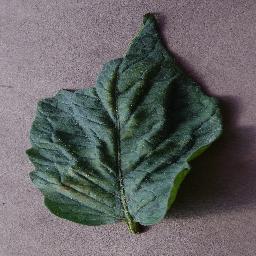
Label: Tomato___Spider_mites Two-spotted_spider_mite